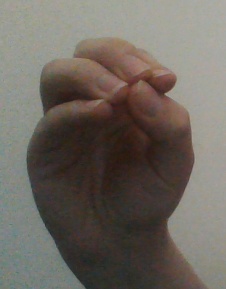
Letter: ha